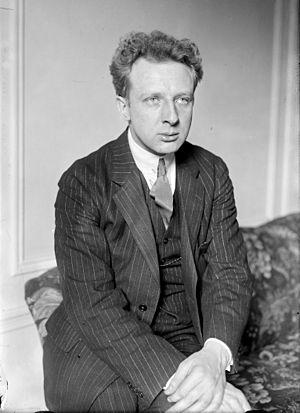
Leopold Anthony “Antoni” Stokowski, né le 18 avril 1882 à Londres et mort le 13 septembre 1977 à Nether Wallop dans le Hampshire, est un chef d'orchestre britannique d'origine polonaise par son père et irlandaise par sa mère.
Fantasia est le troisième long-métrage d'animation des studios Disney, sorti à la fin de l'année 1940. Scénarisé par Joe Grantand et Dick Huemer, et réalisé par Ben Sharpsteen, il est composé comme une série de sept séquences illustrant huit morceaux de musique classique célèbres joués pour la plupart par l'orchestre de Philadelphie sous la direction de Leopold Stokowski.
L'Apprenti sorcier est un court métrage d'animation américain réalisé par Walt Disney Productions comme une séquence de Fantasia basée sur le poème Der Zauberlehrling écrit en 1797 par Goethe et la musique de L'Apprenti sorcier de Paul Dukas, illustrant le poème.